National Republican Guard (Portugal)

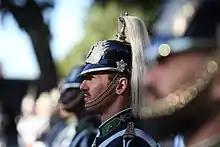

The GNR deploys over 22,608 personnel over 90 percent of Portuguese territory. The GNR are deployed in Bosnia as part of IFOR/SFOR/EUFOR Althea and 140 GNR were also deployed between 2006 and 2012 in Timor-Leste as part of UNMIT.